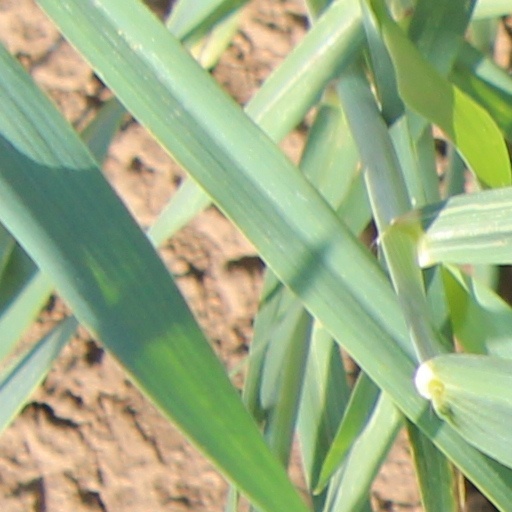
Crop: wheat